Cooktown, Queensland

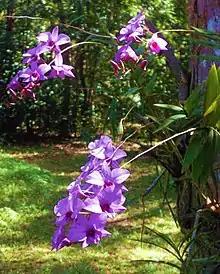
Cooktown orchids.

Transport was an ongoing problem for the new settlers. Getting supplies and people to the goldfields often took three weeks. After every wet season the tracks and bridges had to be remade. A railway line from Cooktown to Maytown, was planned, but it took five years to get the to Laura – and that is where it stopped. By that time the gold was petering out, so the Queensland Government refused further funding for the venture.